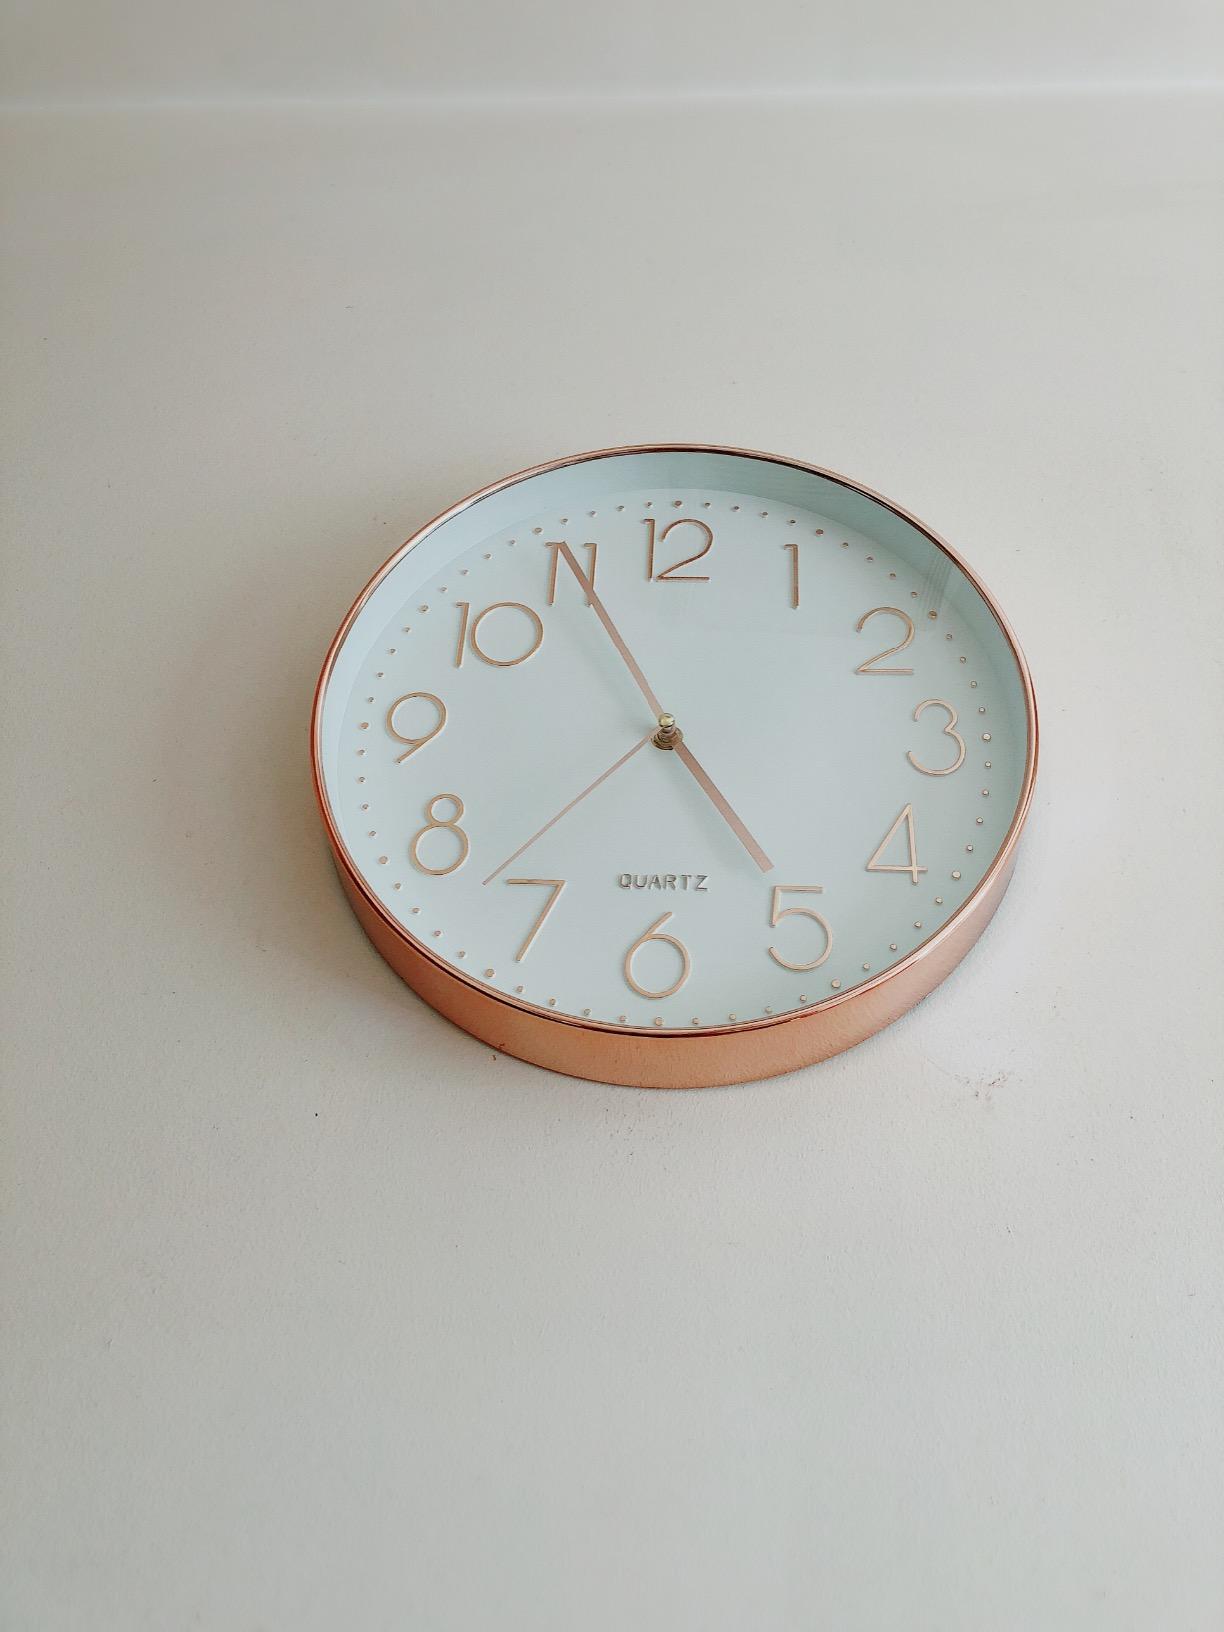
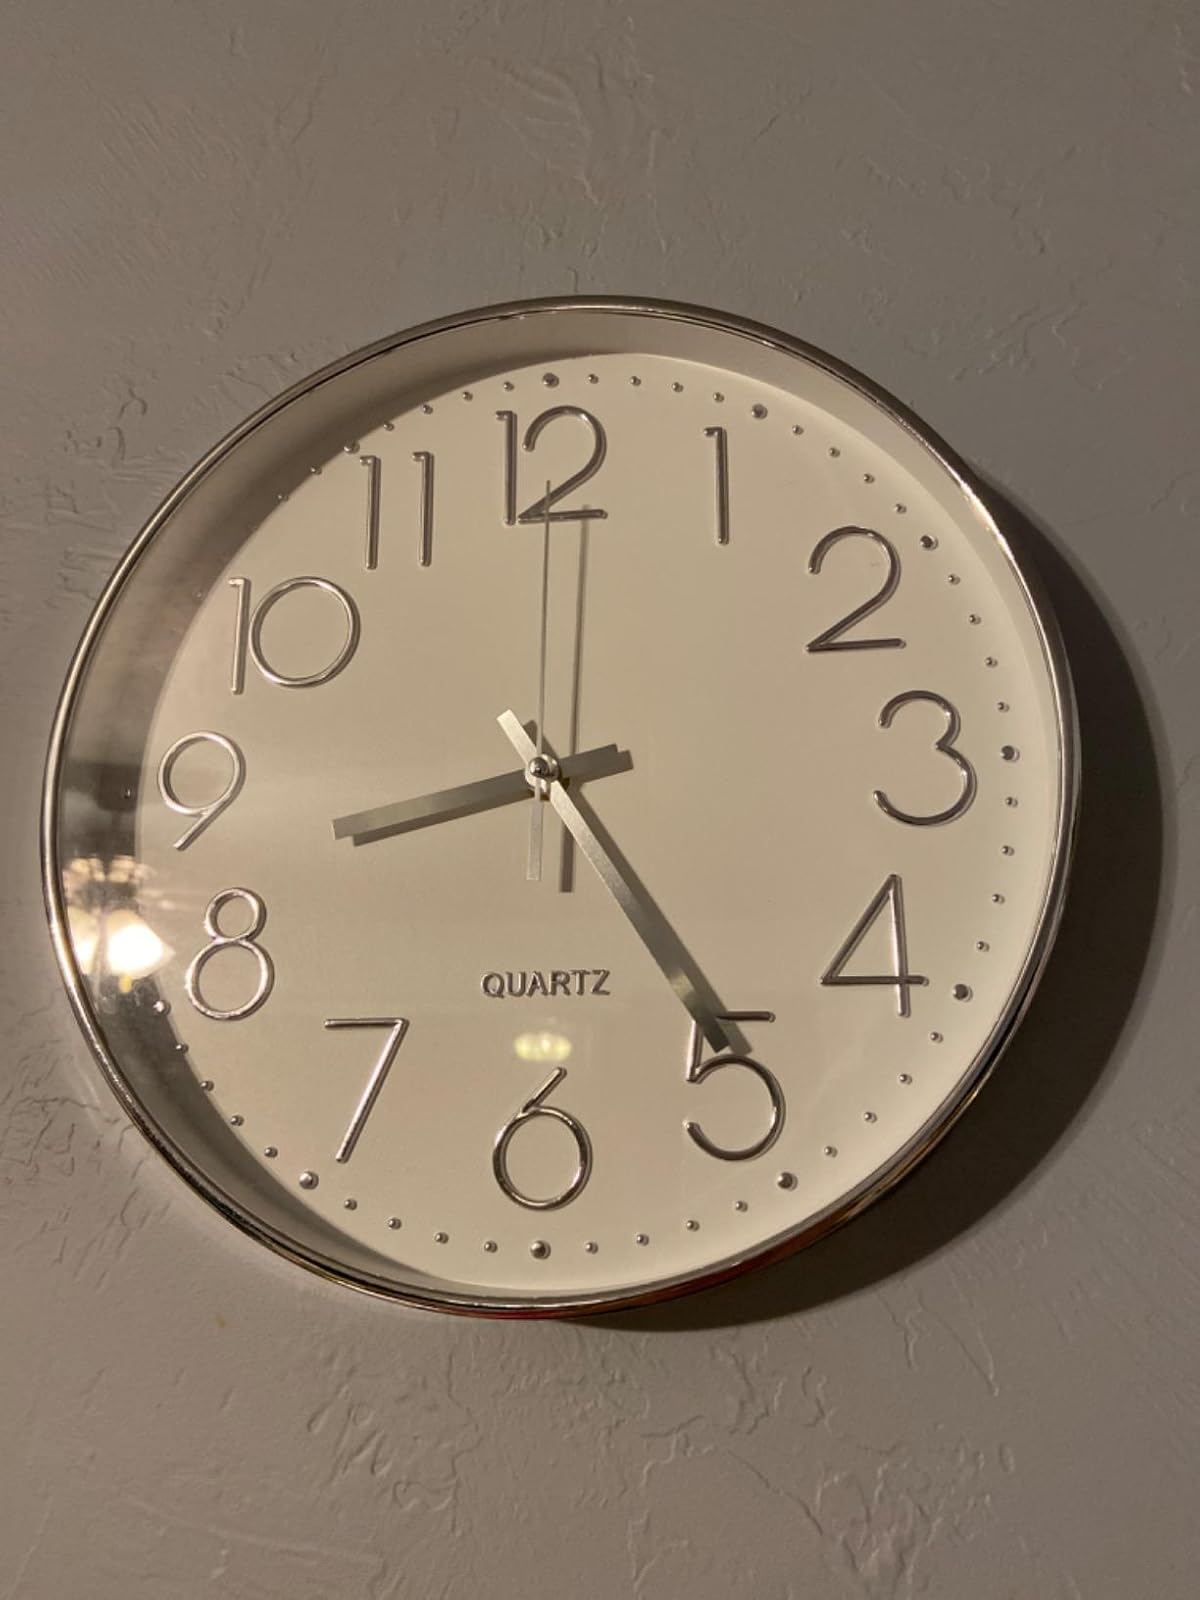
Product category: clock
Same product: no